Fremantle Football Club

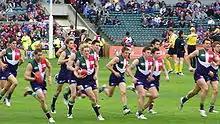
Fremantle players warming up prior to a game in the club's original guernsey, 2009.

In 2007, following Chris Connolly's resignation midway through the season, Mark Harvey, a three-time premiership player with Essendon, was appointed caretaker coach for the club. During his seven matches for 2007, Harvey coached the Dockers to four wins and three losses. The club came 11th that year, and Harvey was appointed full-time coach at the end of the season. The following year saw the club slump to 14th.